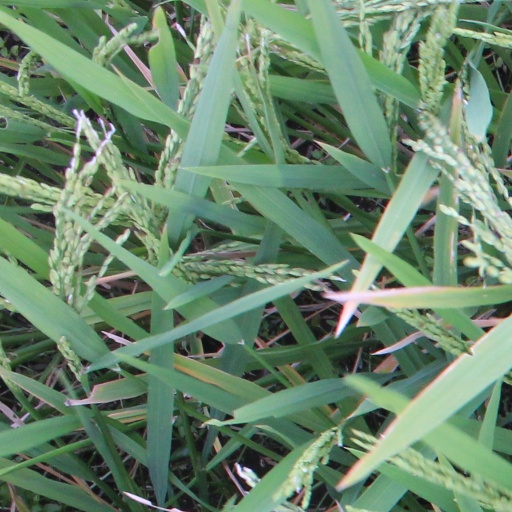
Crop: rice